Mount of Temptation

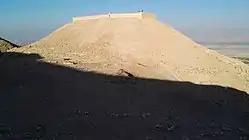
The precinct walls of an abandoned Russian monastery project at the summit, 2017

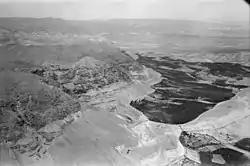
Jebel Quruntul overlooking the Plain of Jericho, 1931

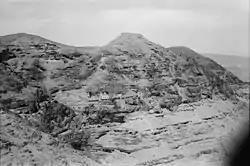
Mt Quruntul, 1931

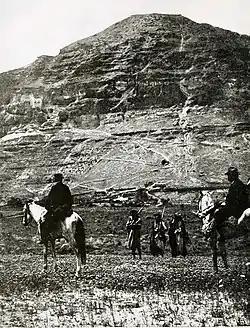
Jebel Quruntul, 1910

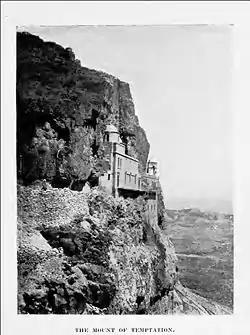
The monastery in 1913

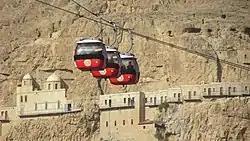
The Jericho Cable Car, 2019

Jebel Quruntul is a limestone peak controlling the main paths from Jerusalem and Ramallah to Jericho and the River Jordan since antiquity, possibly the same as the "desert road" ("derech hamidbar") mentioned in & and . Nomads have frequented the oasis at Jericho, watered by the Ein es-Sultan spring, also known as Spring of Elisha, for at least 12,000 years. There was small settlement on the slopes of Quruntul around 3200 during the early Bronze Age. The area was conquered by the Israelites around 1200, but there are no records of important battles in the area during the subsequent conquest by the Assyrians, Babylonians, Persians, Macedonians, or the Diadochi.